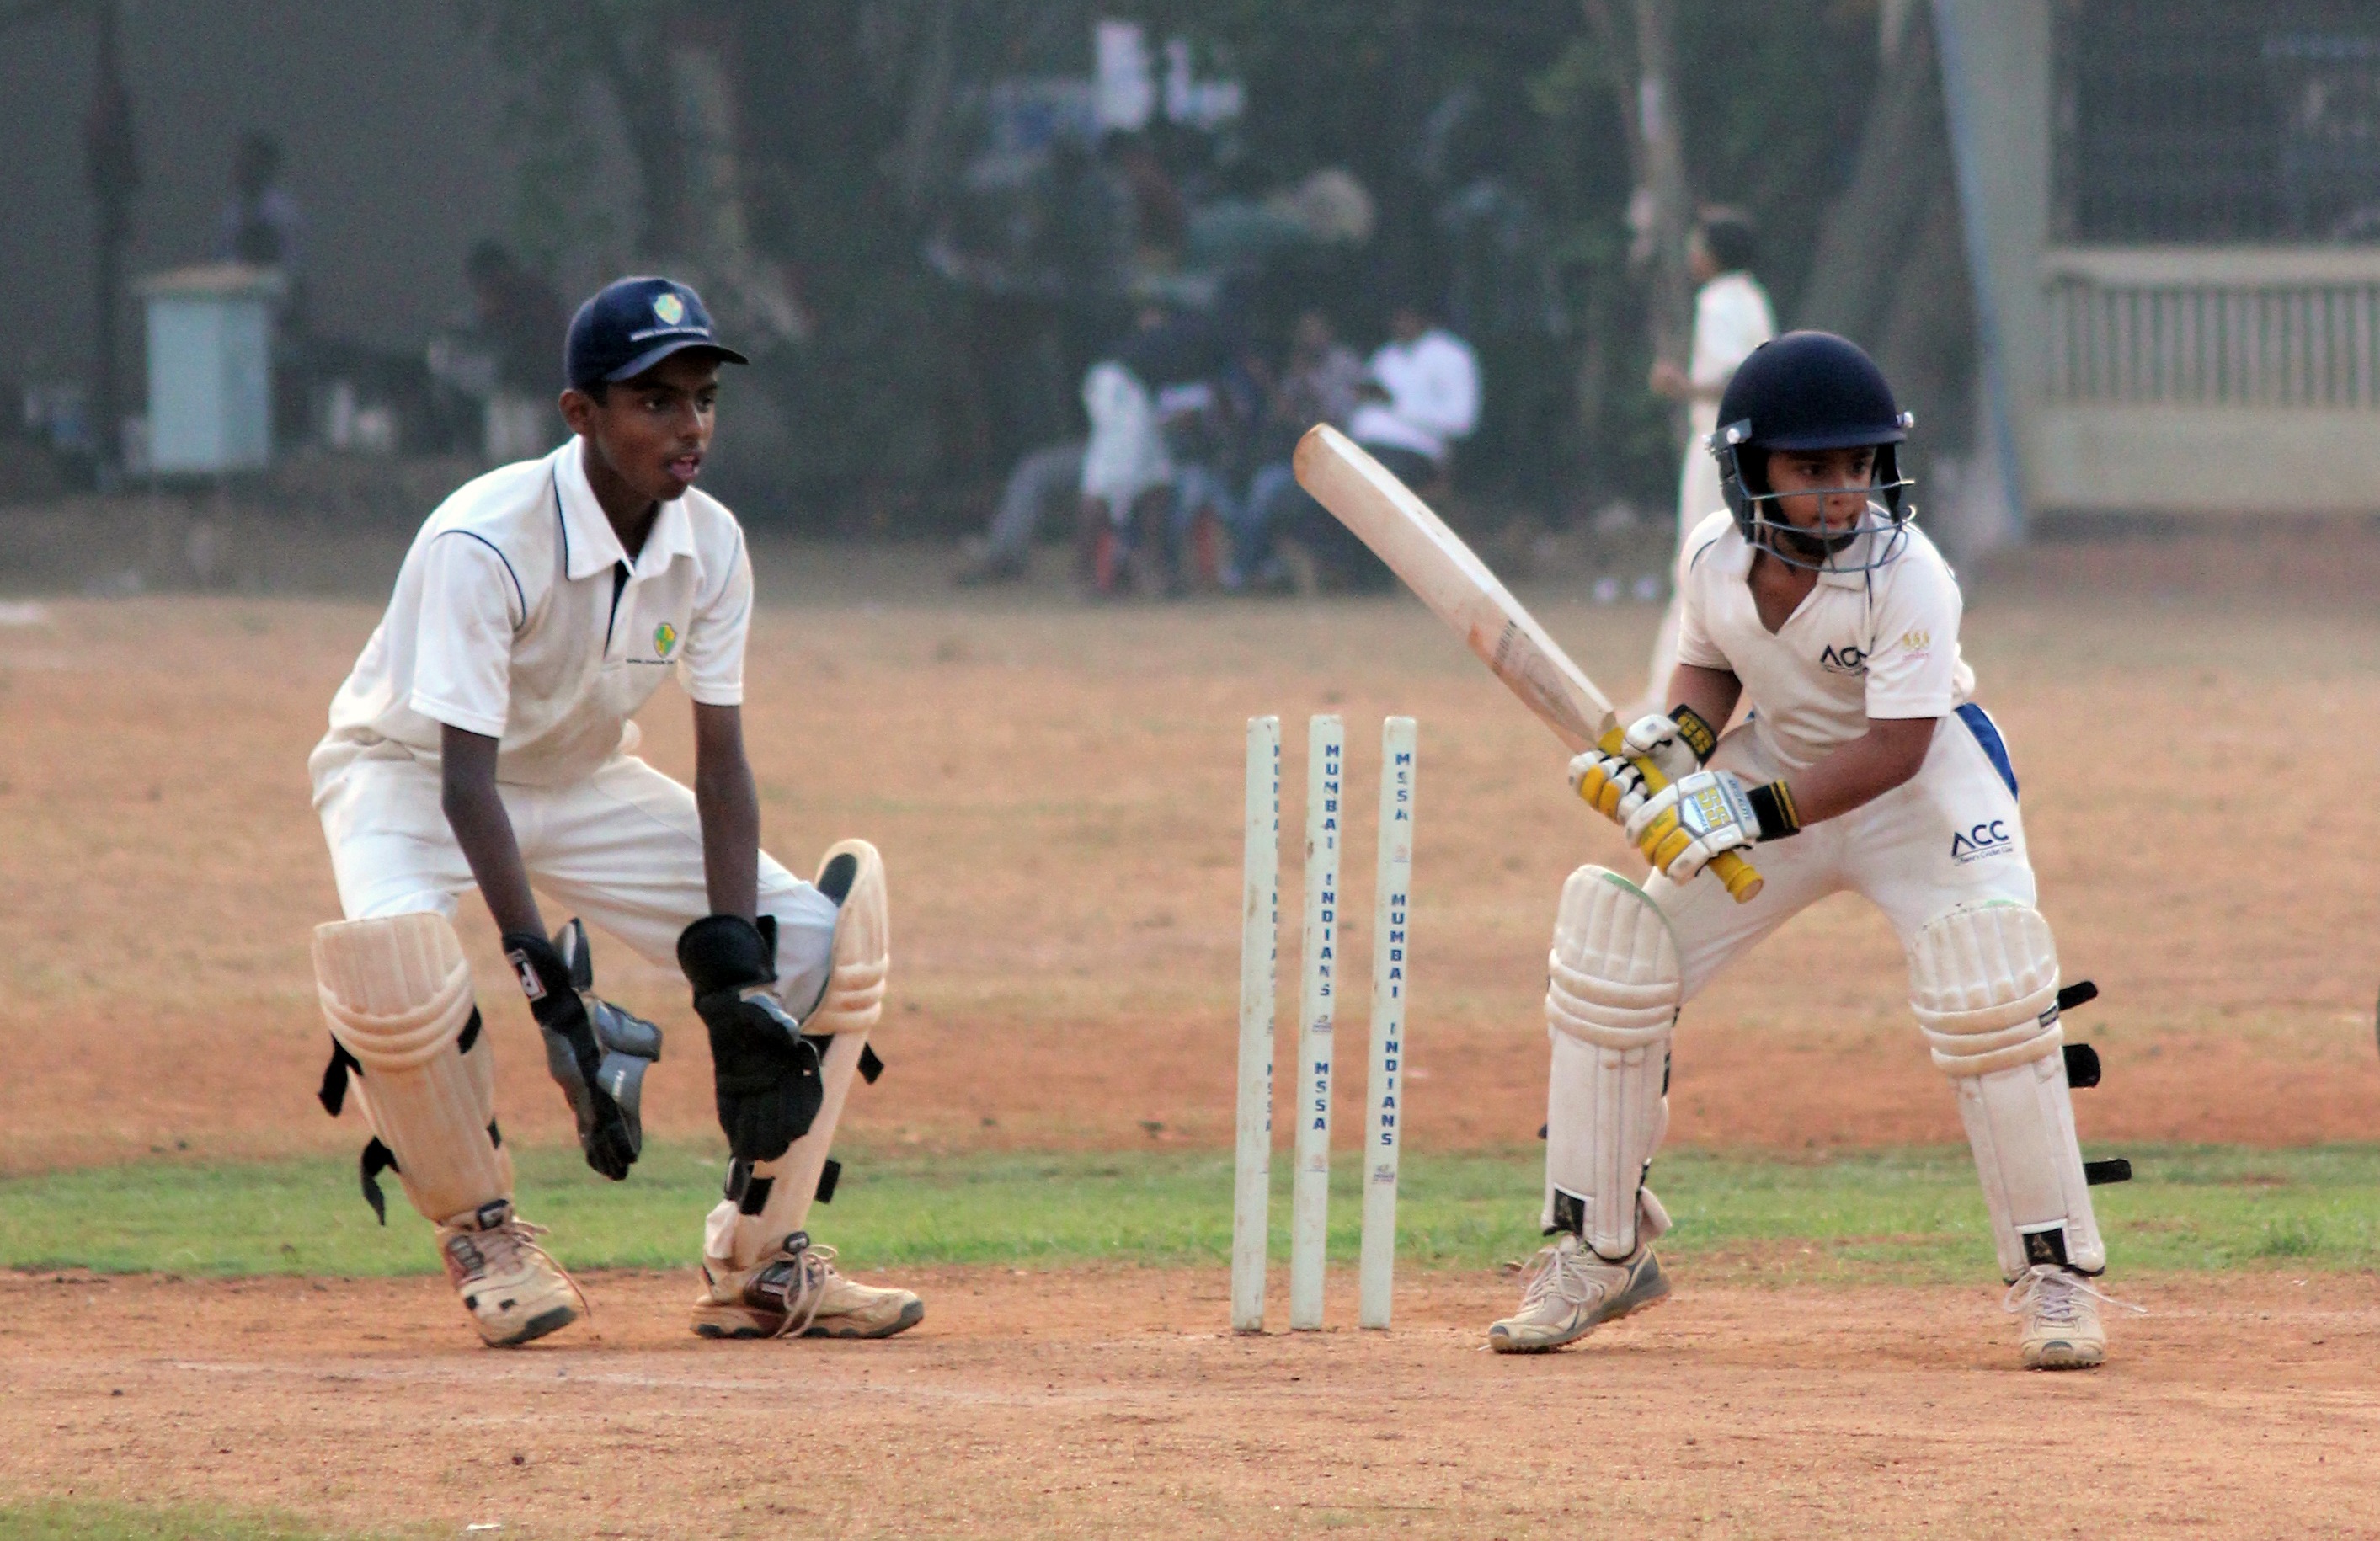
baseball, view, playing, close, baseball field, pitch, cricket, sports, stumps, bat, tournament, baseball player, keeping, catcher, ball game, team sport, infielder, batsman, college baseball, competition event, bat and ball games, baseball positions, college softball, wicketkeeper